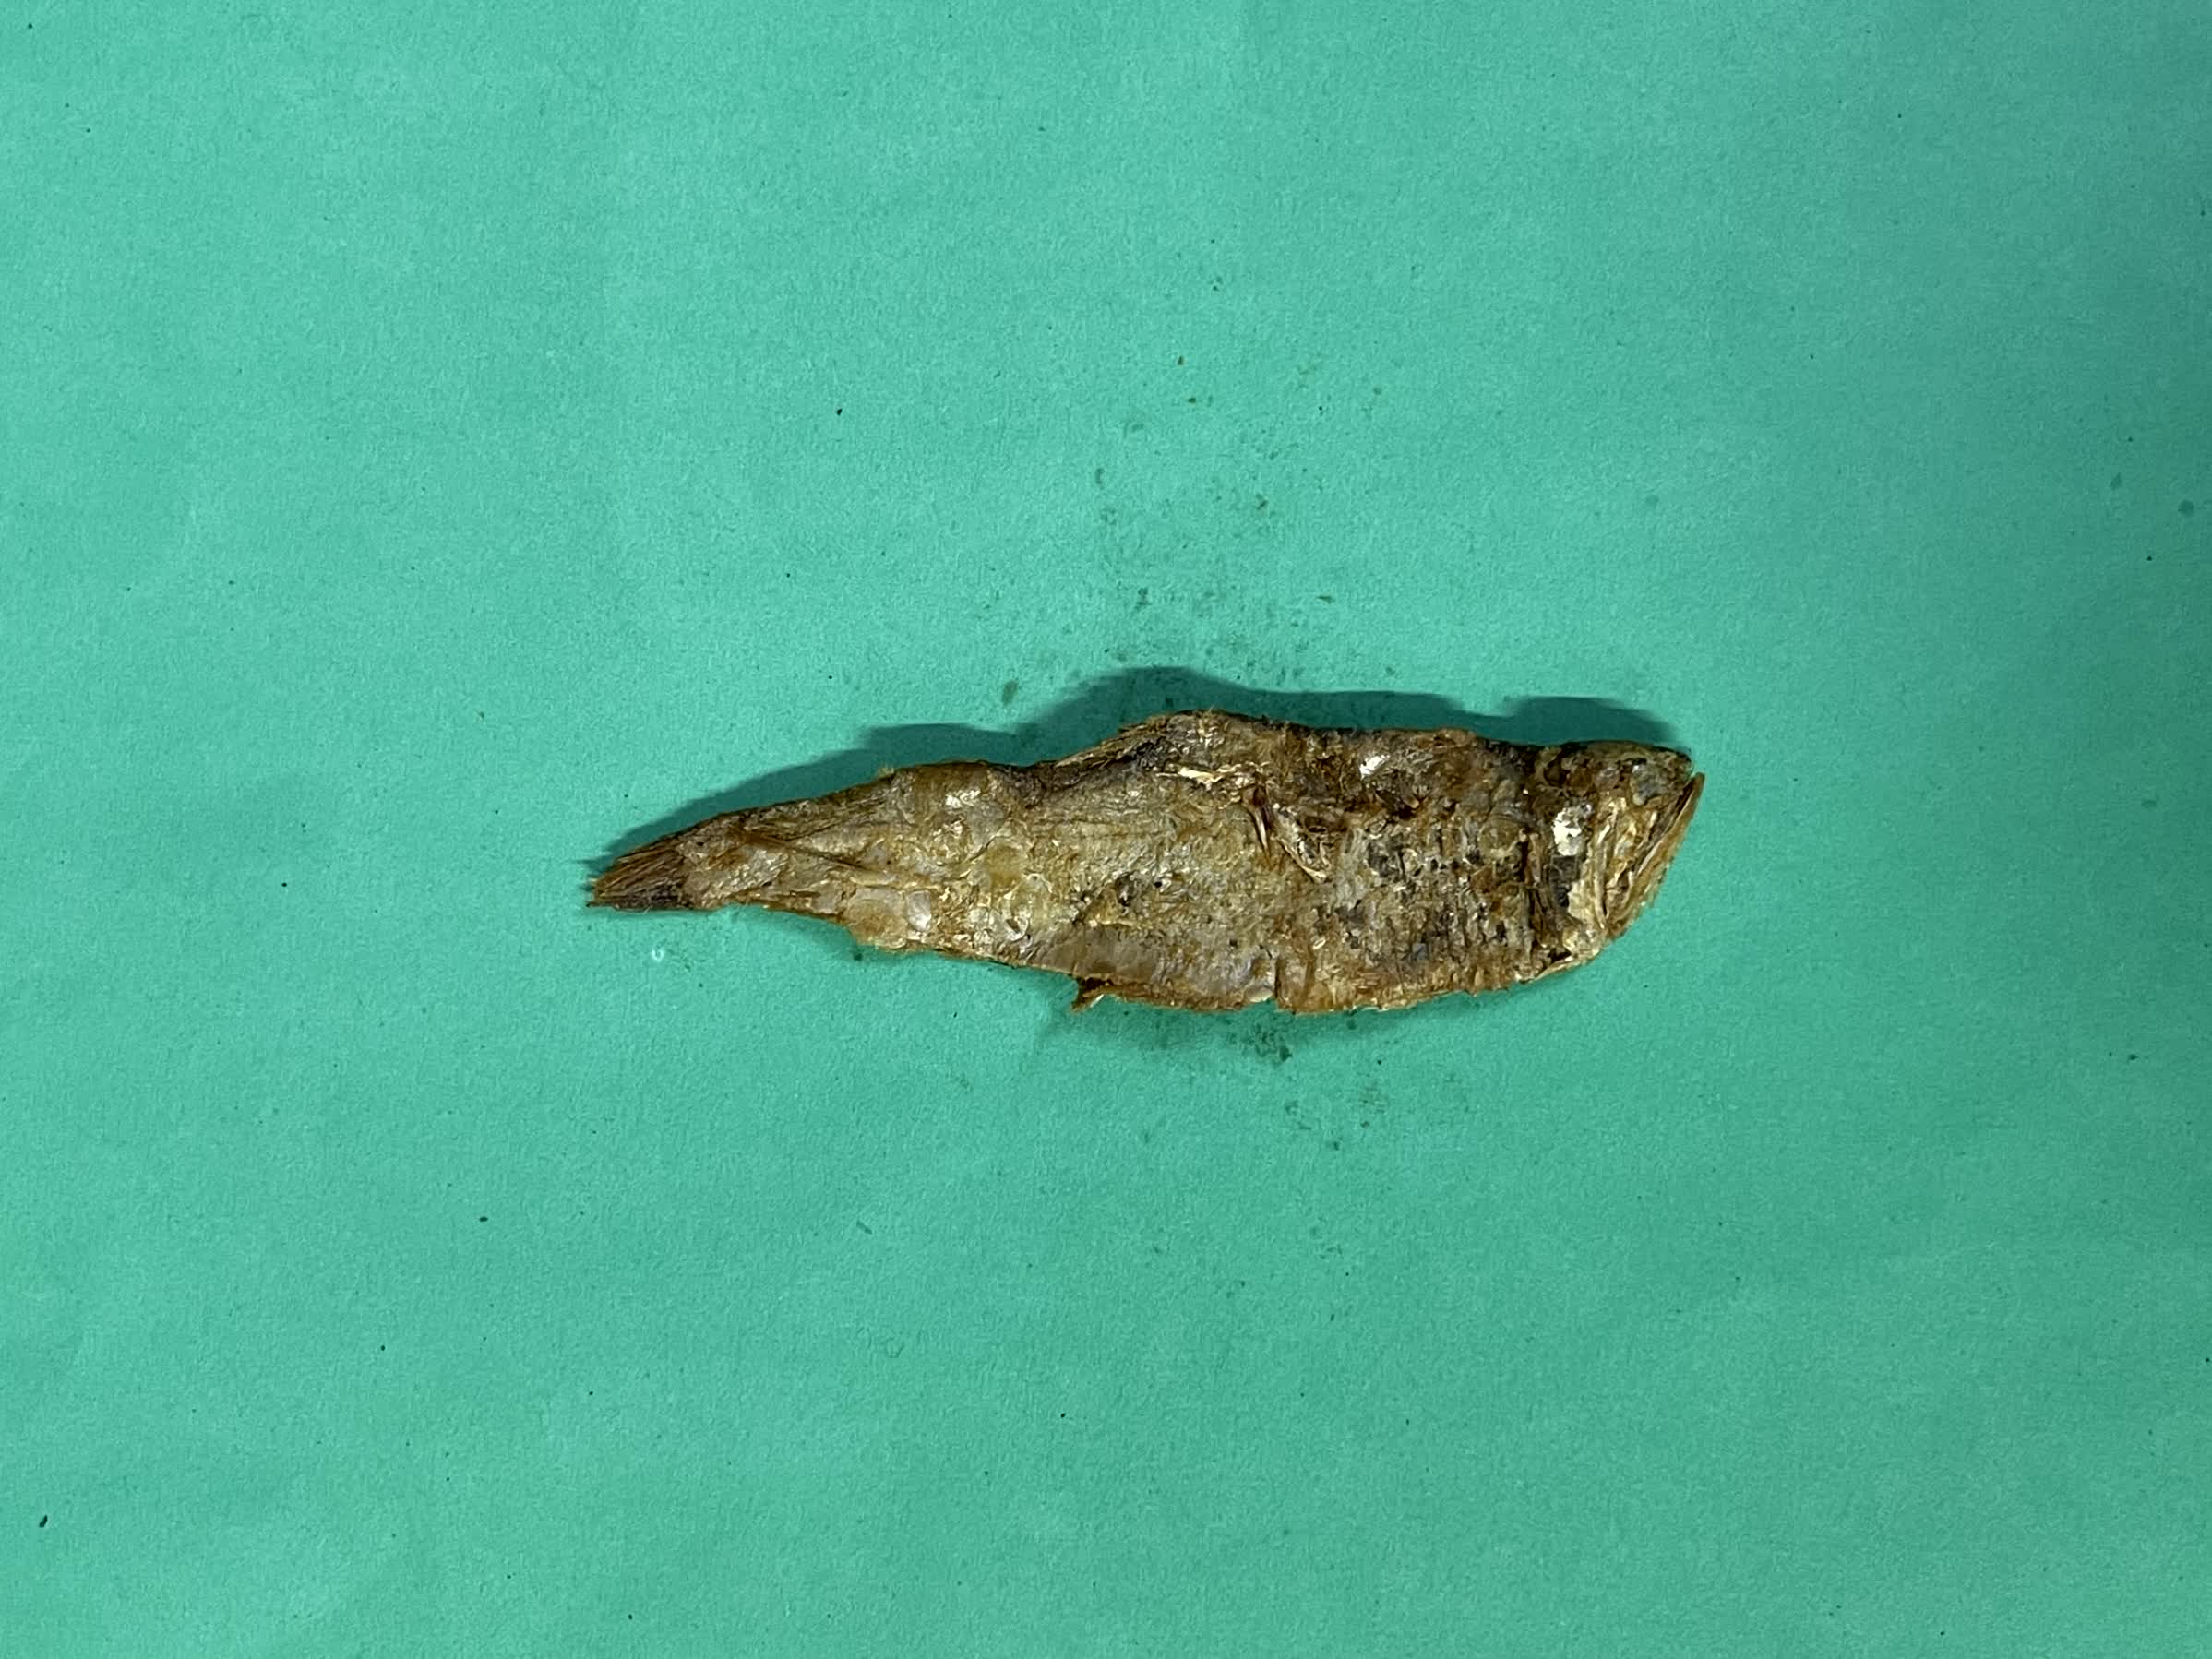
Species: Bashpata